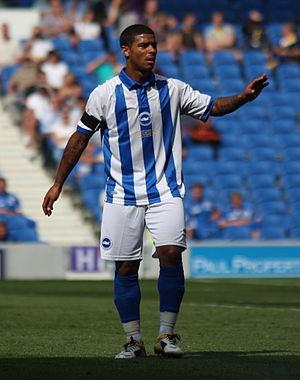
Liam Robert Bridcutt, né le 8 mai 1989 à Reading, est un footballeur international écossais qui évolue au poste de milieu de terrain à Lincoln City.